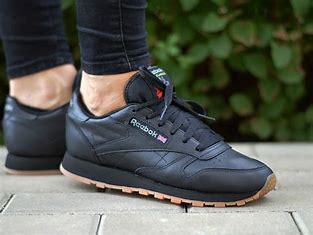
Brand: Reebok
Model: Classic Leather